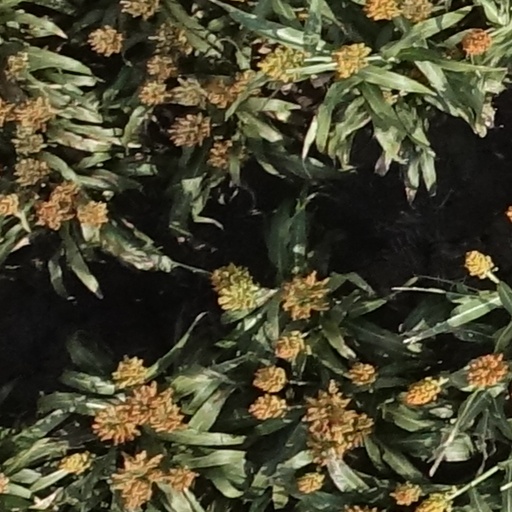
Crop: sorghum